History of Jamestown, Virginia (1607–1699)

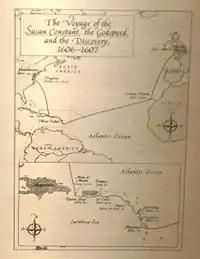
Map tracing the routes taken by the "Godspeed", "Susan Constant", and "Discovery", and commemorating their stopping in Puerto Rico from April 5–10, 1607 on their way to Virginia

The London Company sent an expedition to establish a settlement in the Virginia Colony in December 1606. The expedition consisted of three ships, "Susan Constant" (the largest ship, sometimes known as "Sarah Constant", Christopher Newport captain and in command of the group), "Godspeed" (Bartholomew Gosnold captain), and "Discovery" (the smallest ship, John Ratcliffe captain). The ships left Blackwall, now part of London, with 105 men and boys and 39 crew members.